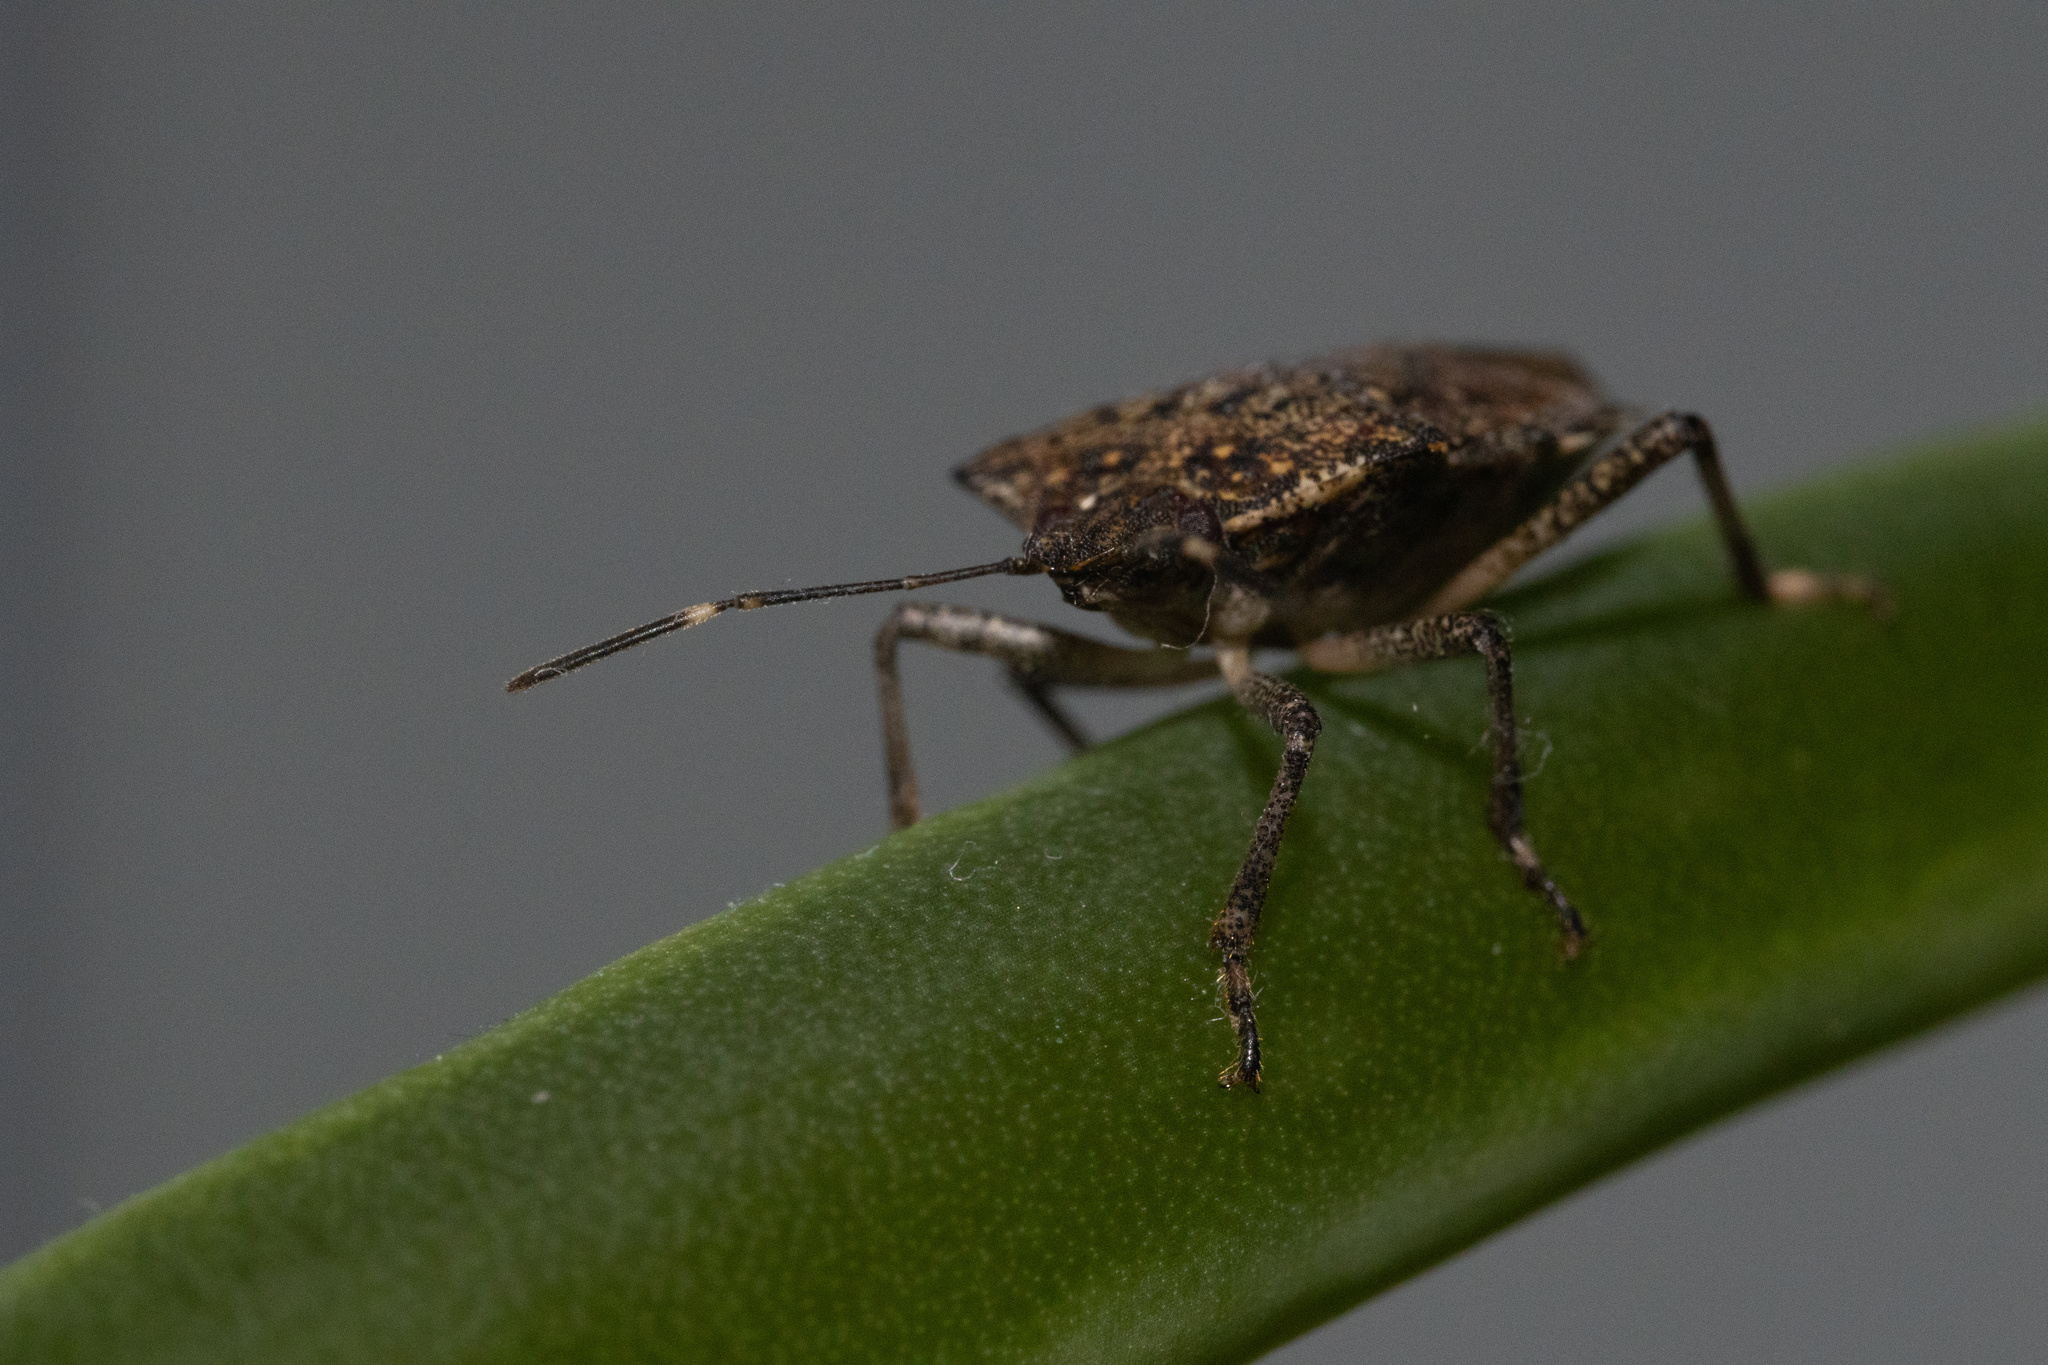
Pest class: stink_bug